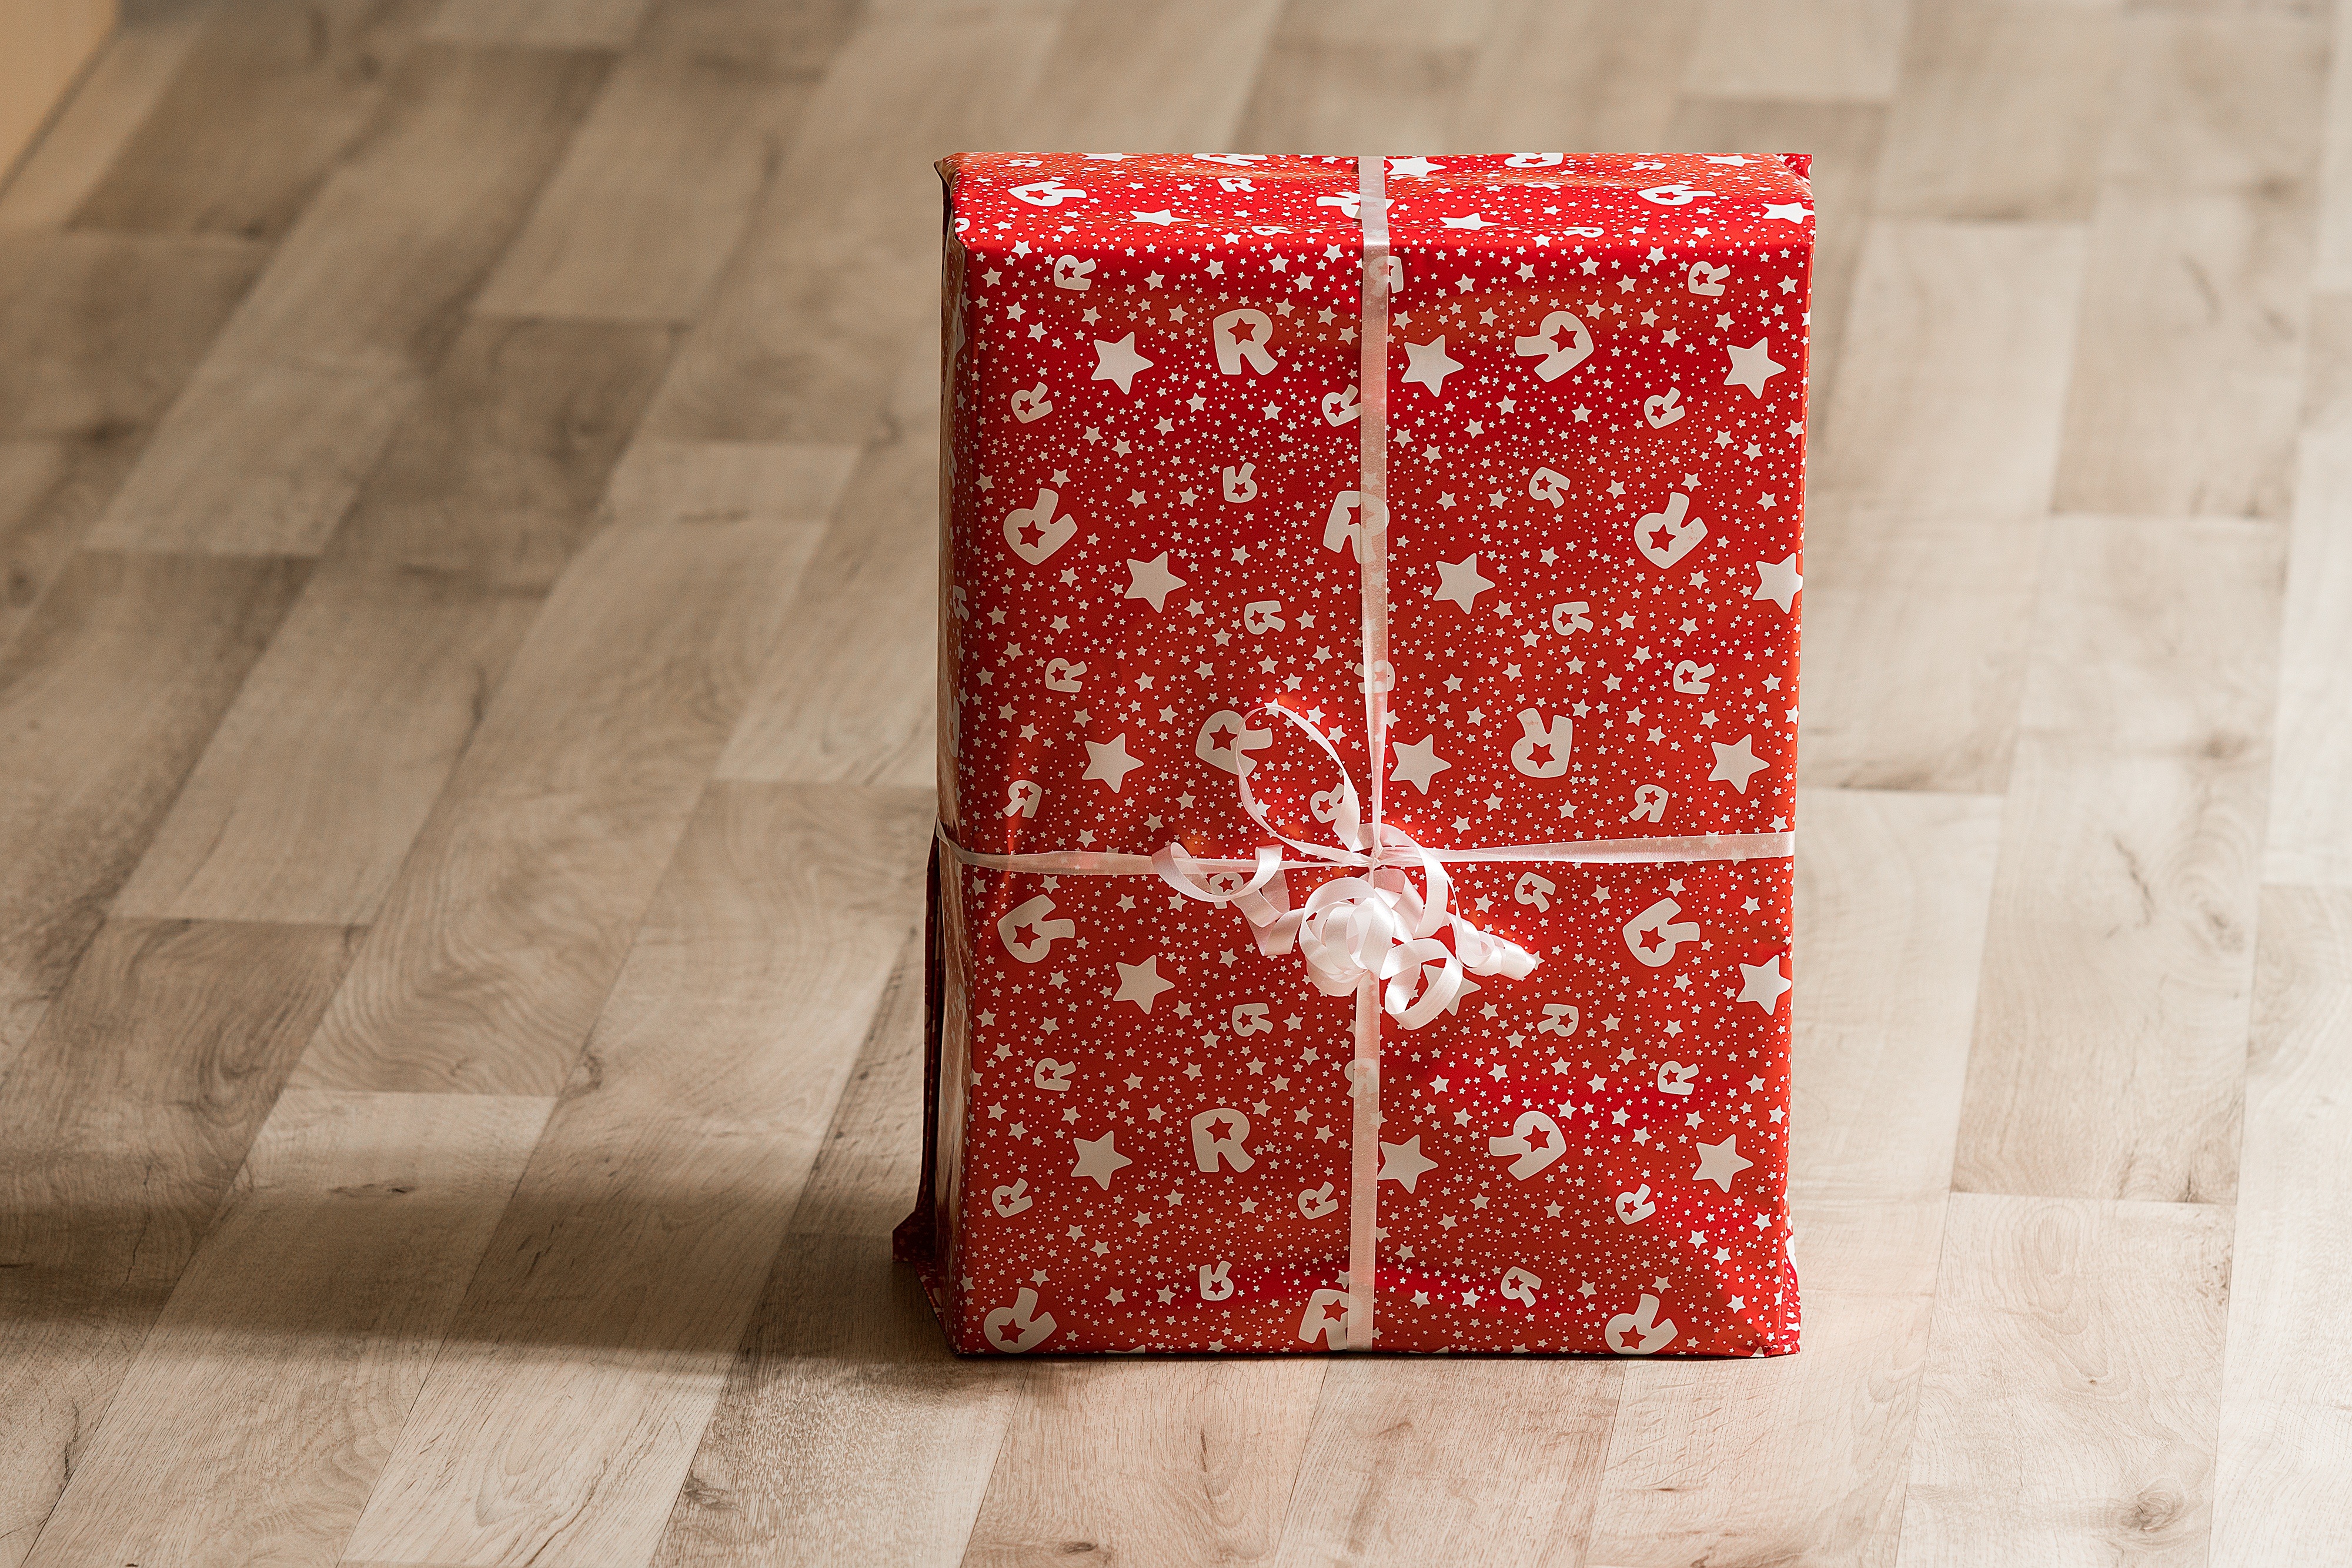
floor, celebration, standing, waiting, gift, pattern, red, symbol, holiday, box, colorful, christmas, paper, ribbon, material, festive, package, present, textile, art, design, happy, packaging, tradition, shape, birthday, surprise, wrap, flooring